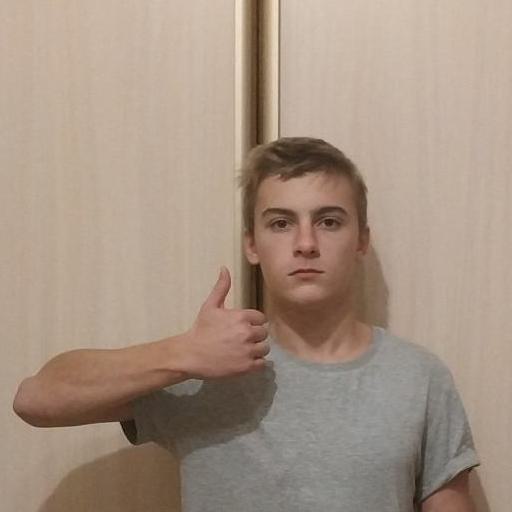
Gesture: like